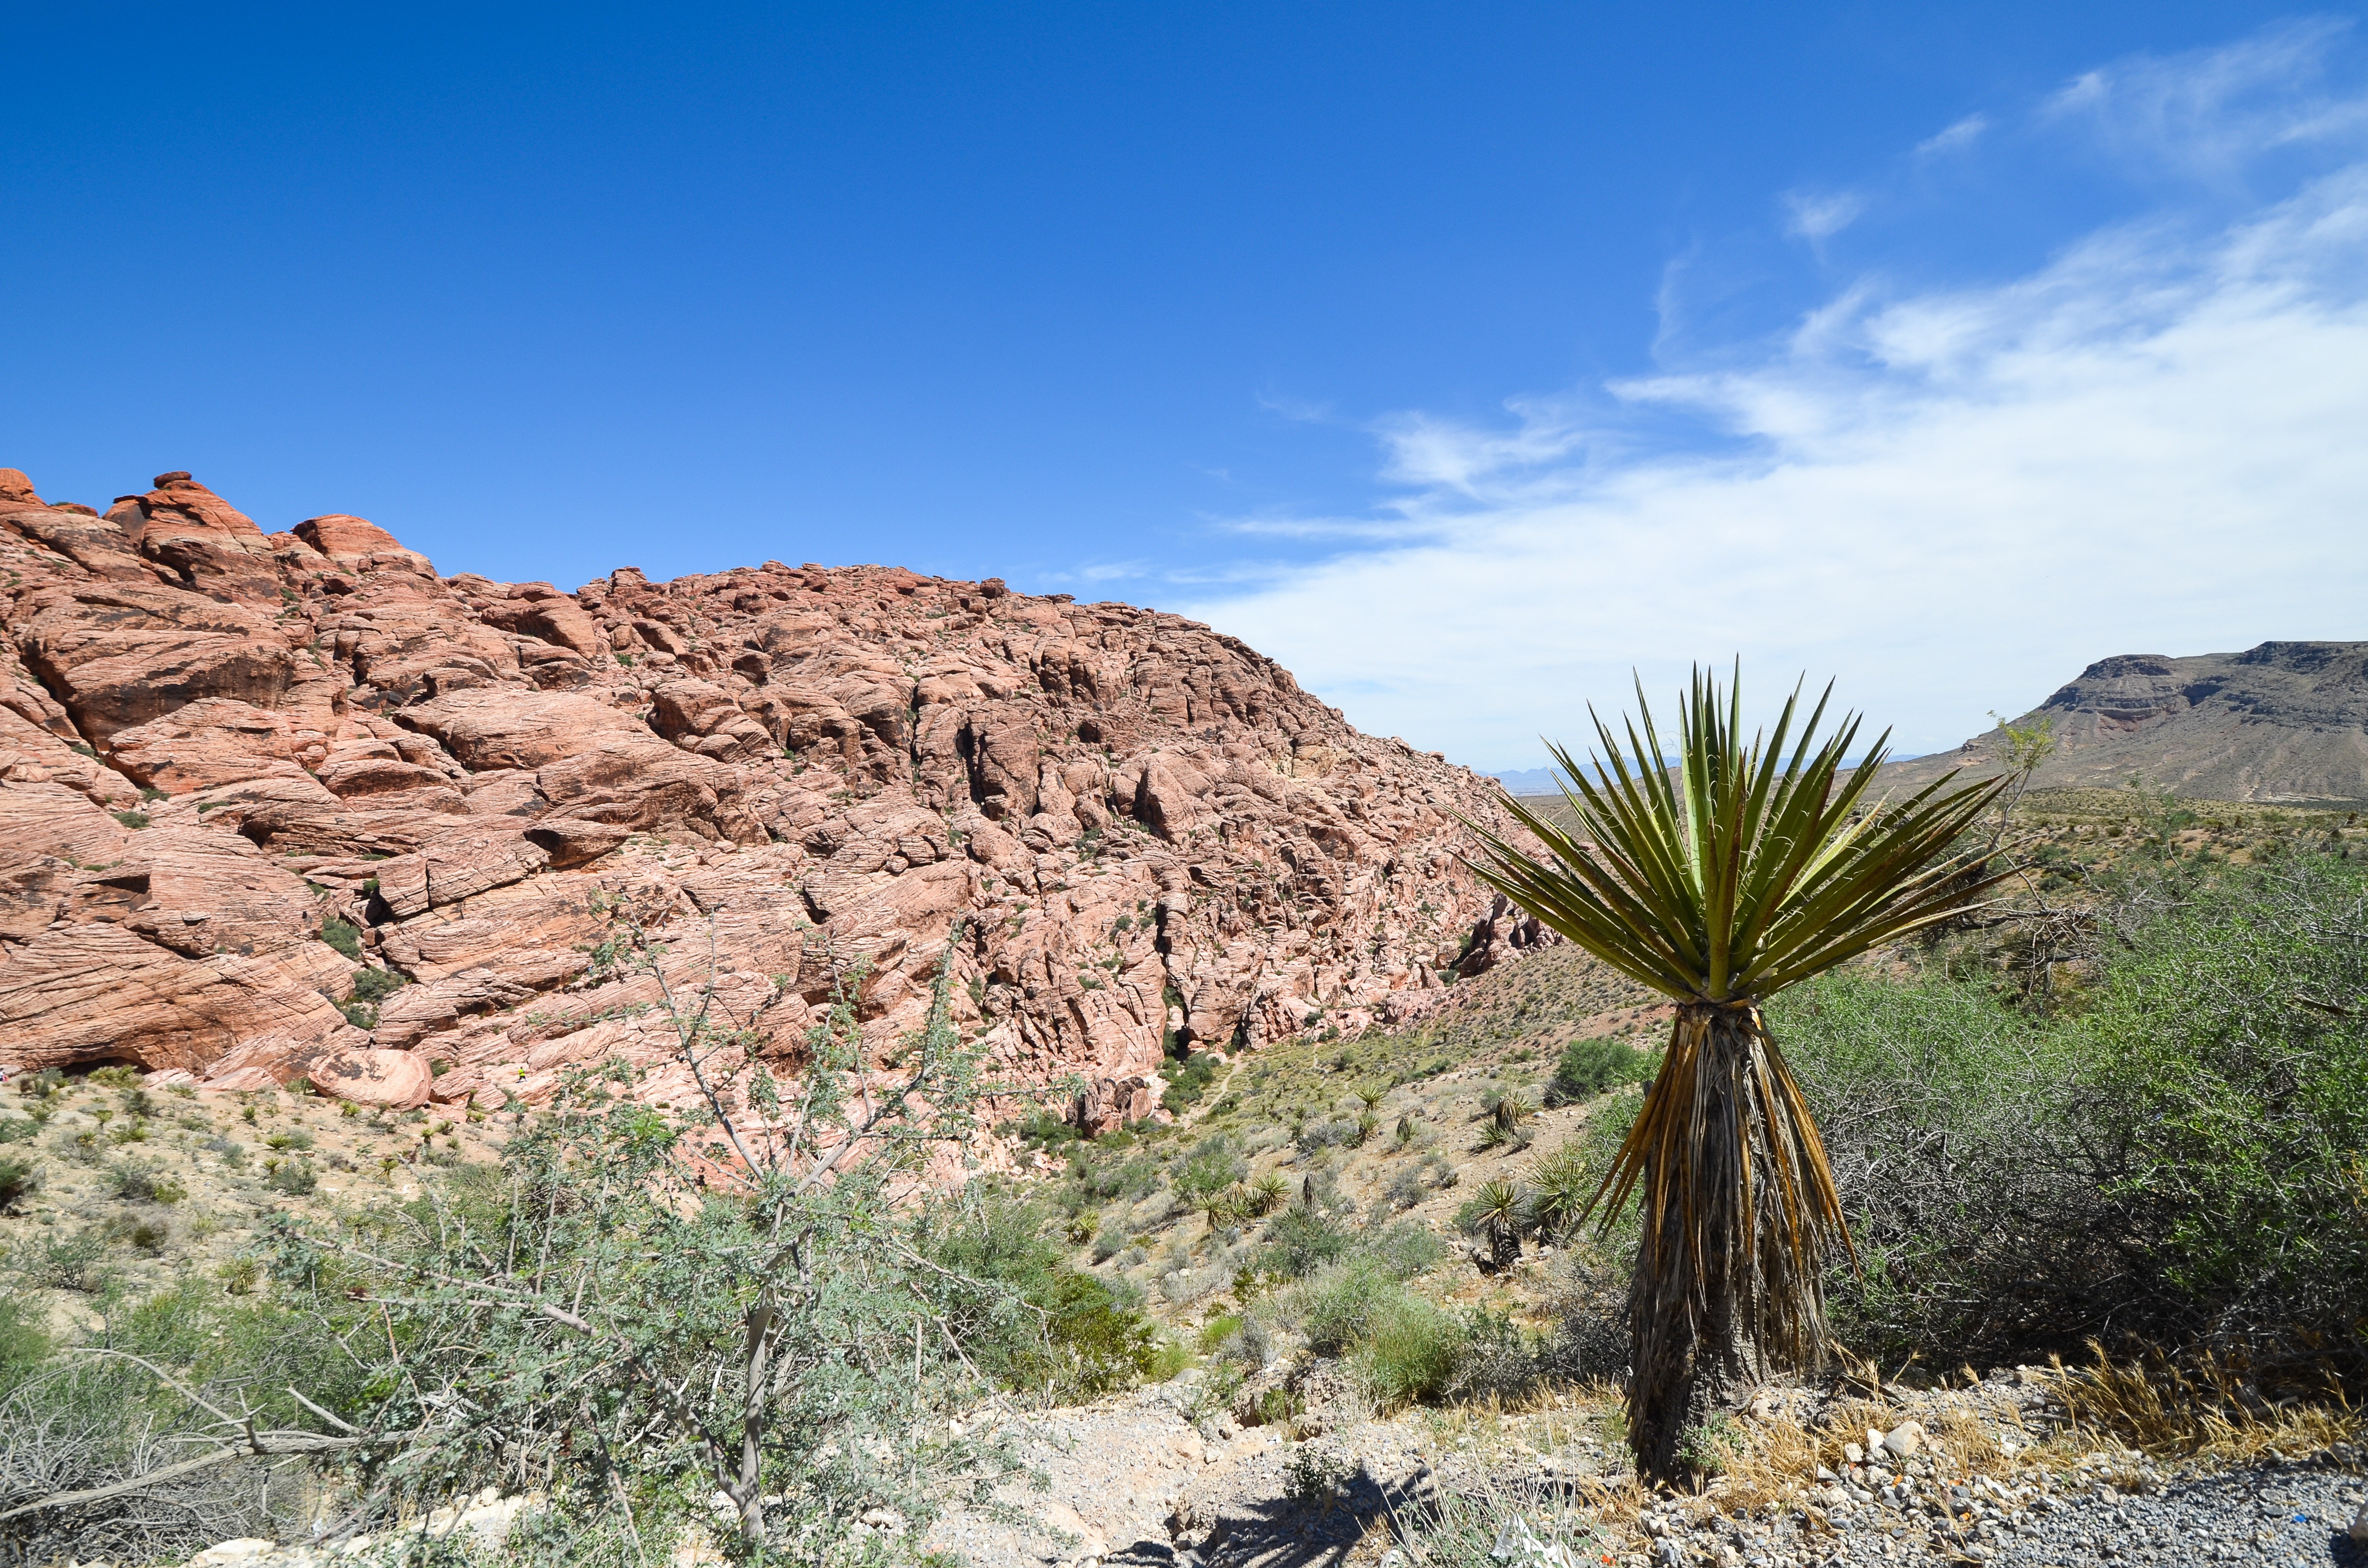
landscape, nature, rock, wilderness, mountain, trail, desert, adventure, valley, cliff, usa, america, canyon, ridge, red rock canyon, geology, badlands, plateau, nevada, ecosystem, wadi, landform, natural environment, geographical feature, mountainous landforms